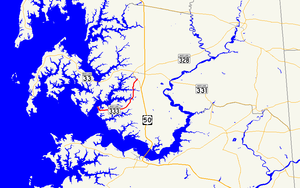
Carte de la Maryland Route 333